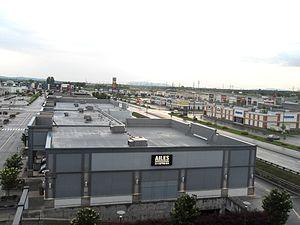
La culture québécoise est l'ensemble des traits distinctifs, spirituels et matériels, intellectuels et affectifs qui caractérisent la société québécoise. Ce terme englobe les arts, la littérature, les mœurs, les systèmes de valeurs, les traditions et les croyances collectives des Québécois. On appelle québécitude ce qui appartient à cette culture. Elle s'inscrit dans la civilisation occidentale.